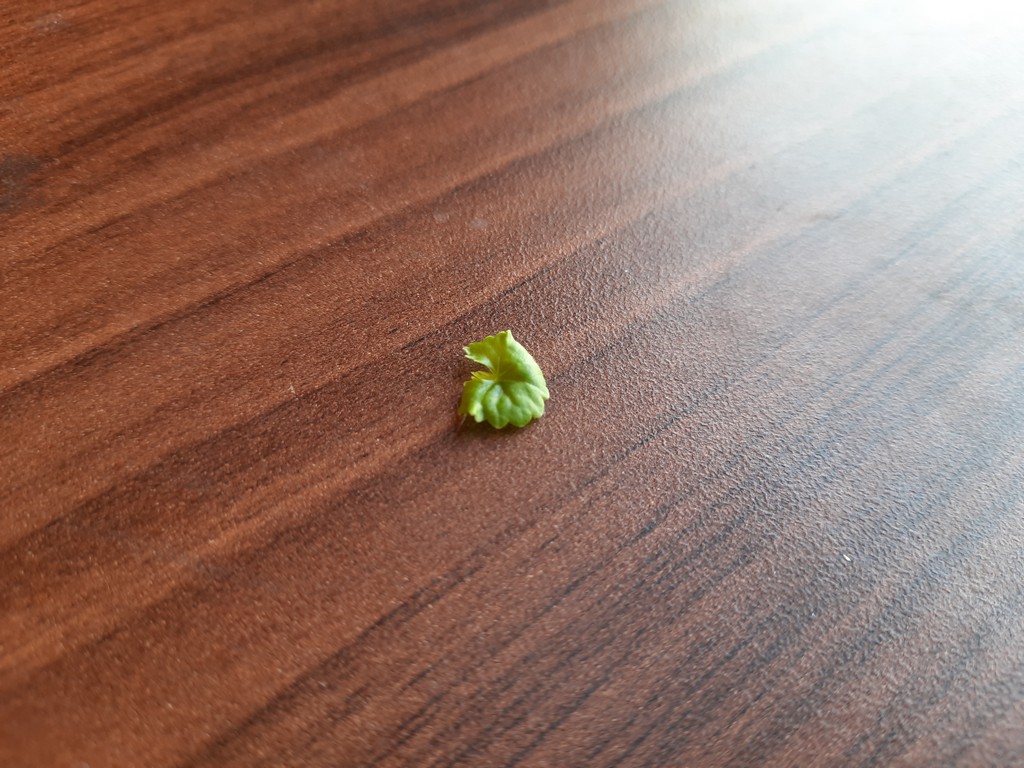
Label: Healthy